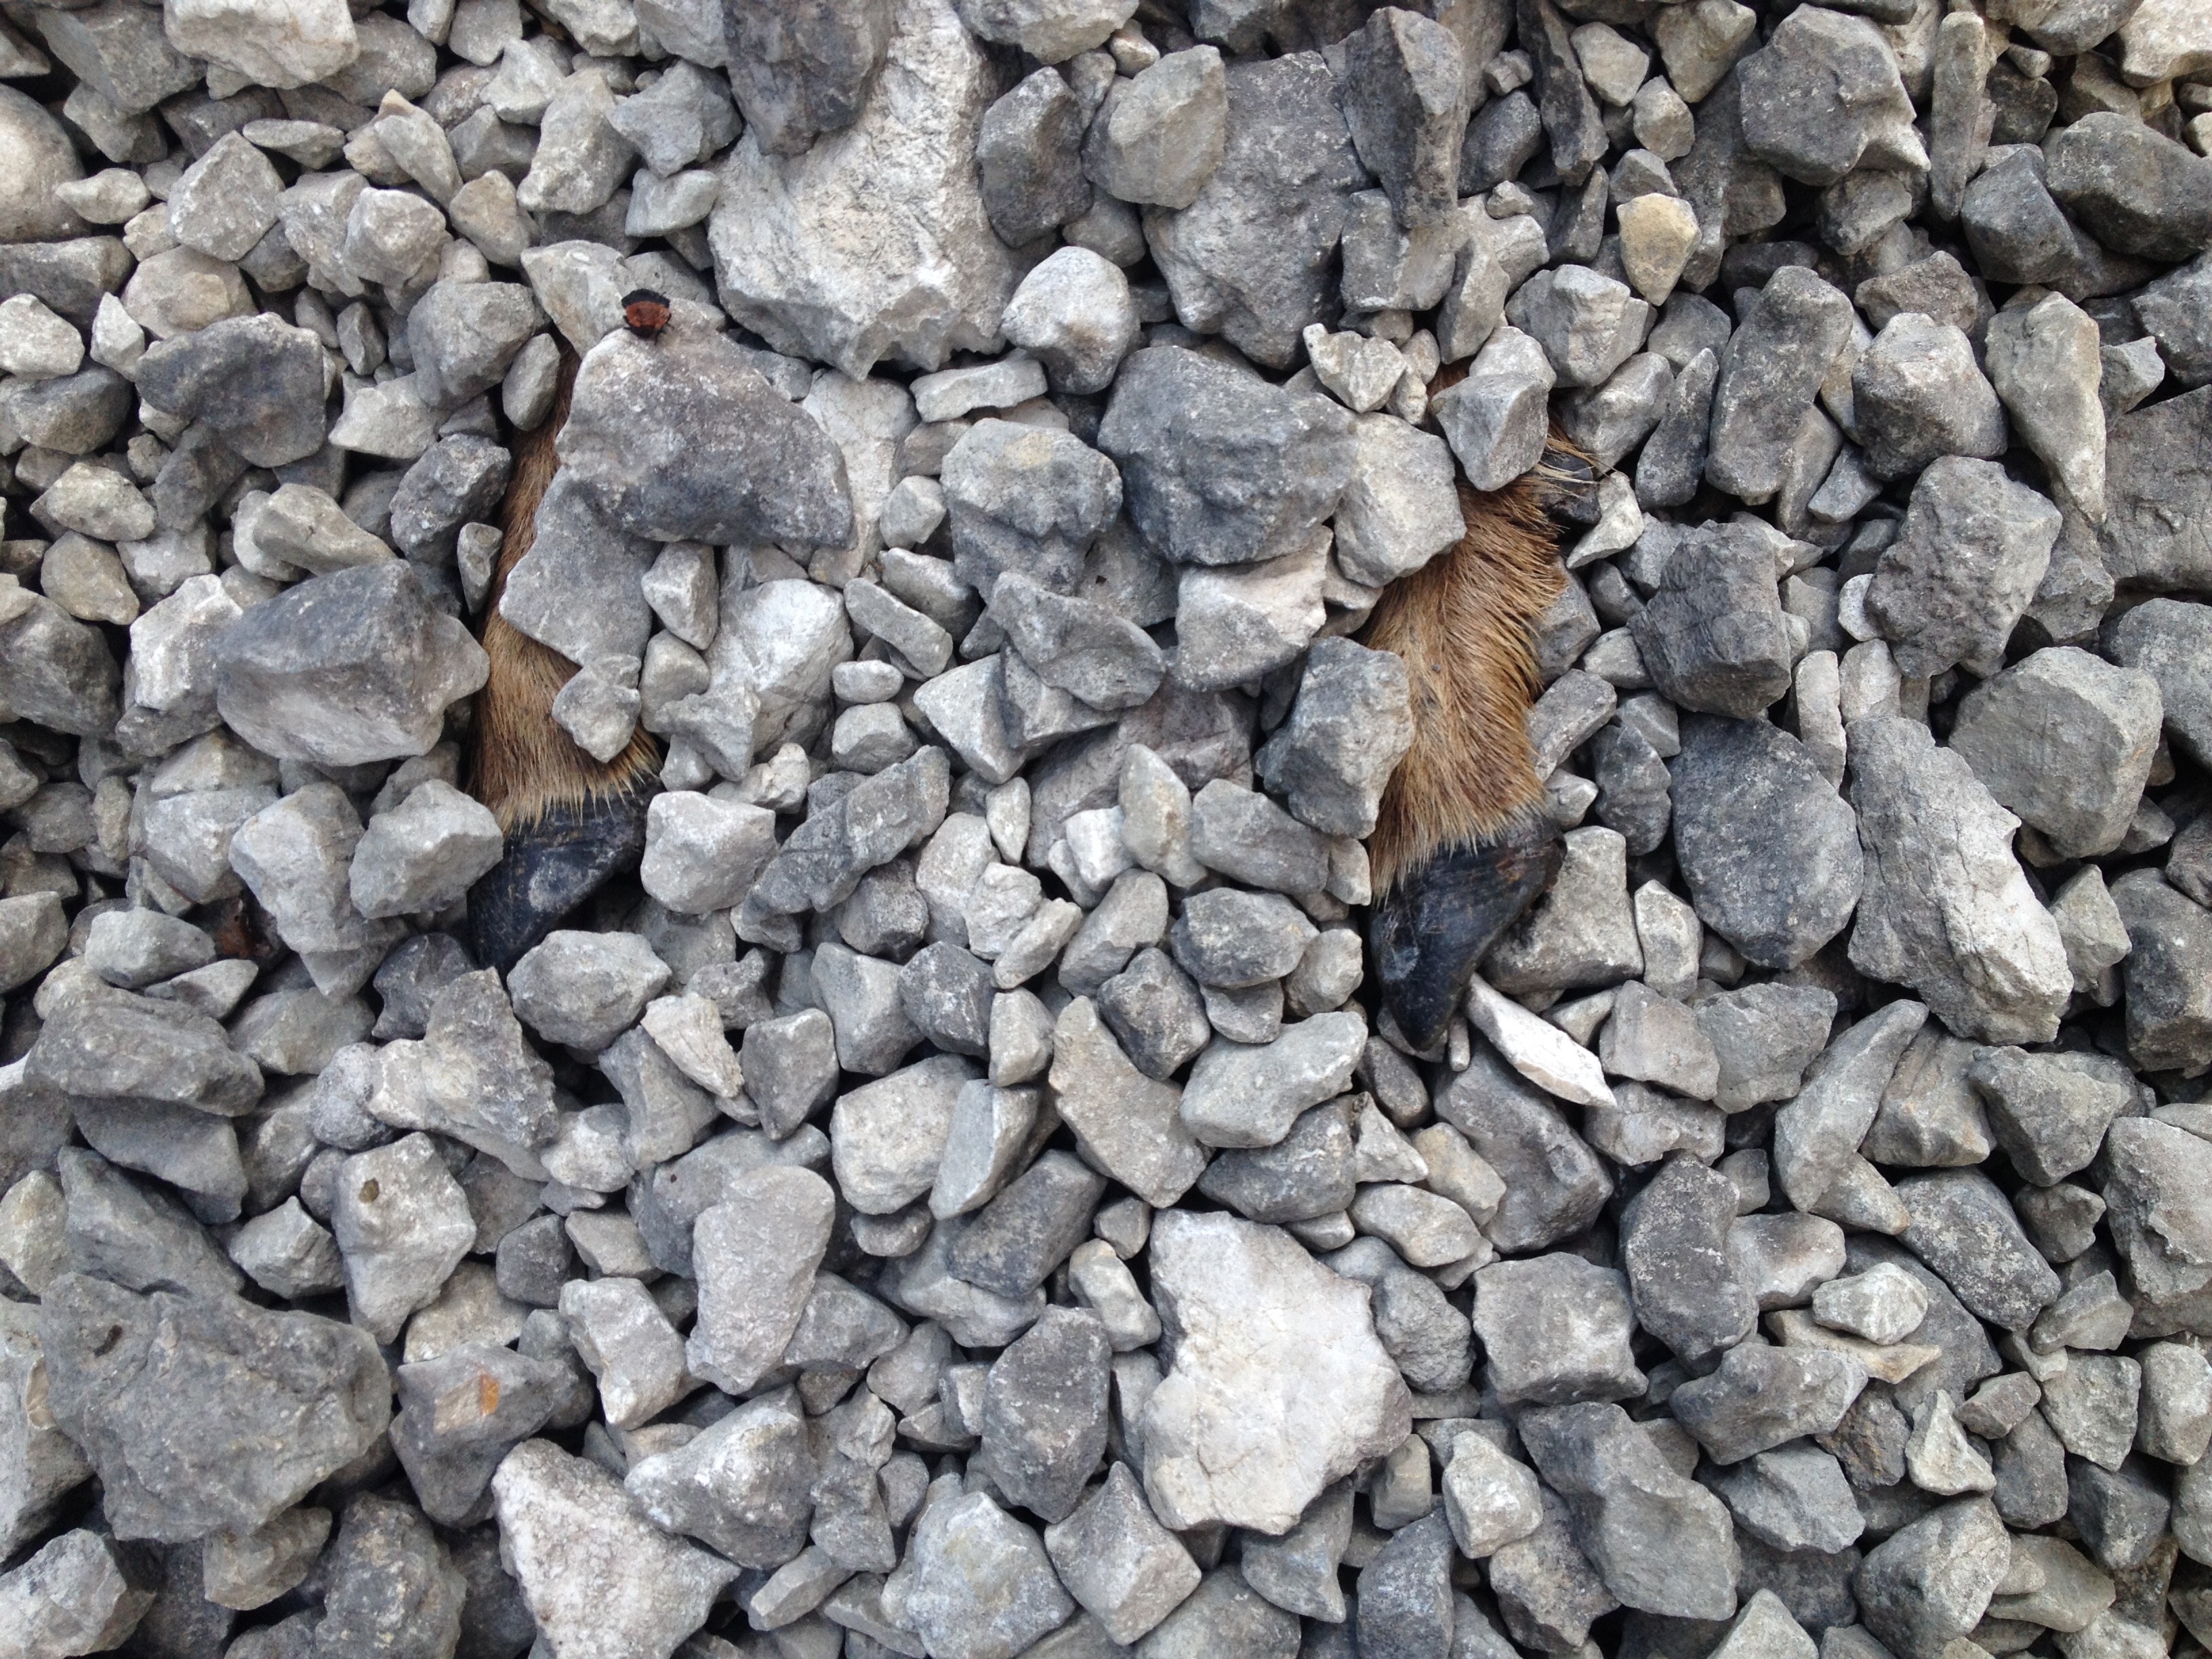
rock, asphalt, pebble, soil, stone wall, material, rubble, gravel